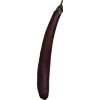
Label: Eggplant long 1